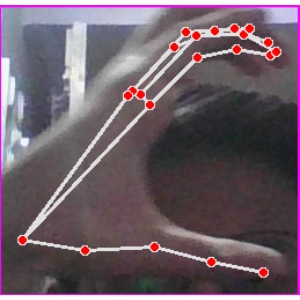
अक्षर: ऋ